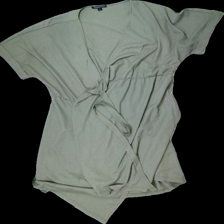
View: front
Type: Dress
Category: Ladies
Brand: Mywear (Ica)
Colors: Green
Material: 100% polyester
Cut: Regular, C-collar
Size: L
Season: All
Price range: 50-100
Recommended usage: Reuse